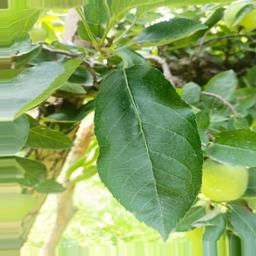
Label: Healthy